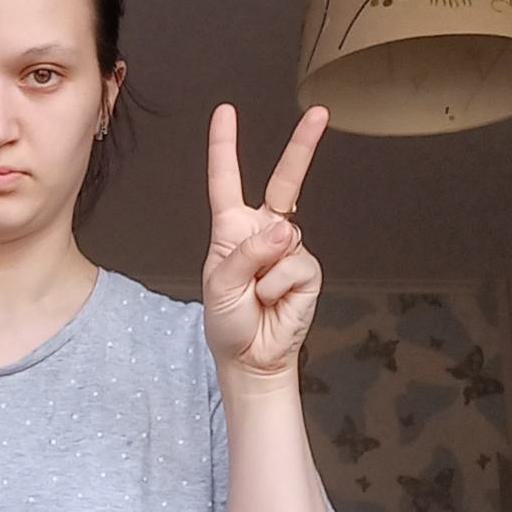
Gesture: peace